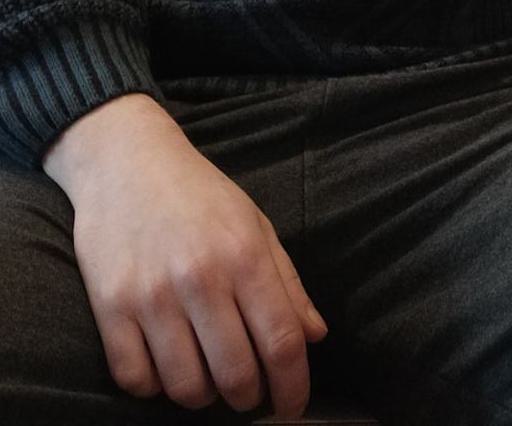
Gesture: no_gesture